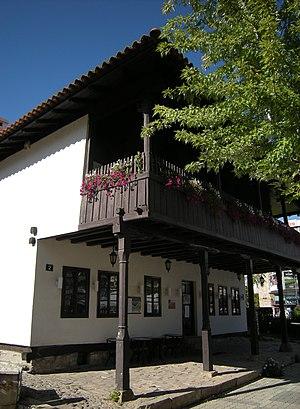
Les monuments culturels de grande importance sont les monuments de Serbie qui, par leur valeur, bénéficient d'un haut degré de protection.
La maison Simić à Kruševac se trouve à Kruševac, dans le district de Rasina, en Serbie. Elle est inscrite sur la liste des monuments culturels de grande importance de la République de Serbie.
Cet article recense les monuments culturels du district de Rasina en Serbie.